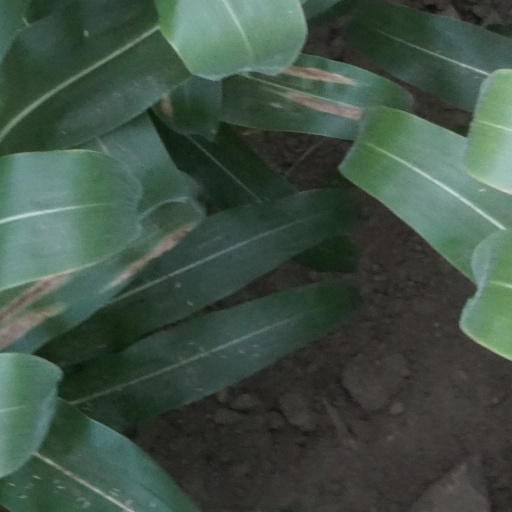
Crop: maize; corn